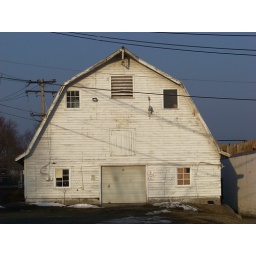
A barn with a face near Goshen, NY.